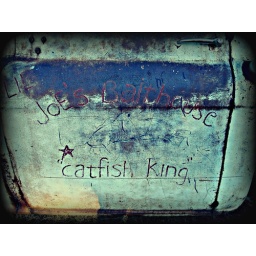
if you've seen the picture of the catfish on the truck in my stream... this is the side of the truck